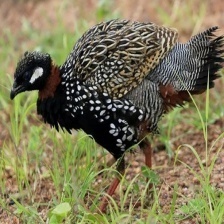
Species: BLACK FRANCOLIN
Scientific name: FRANCOLINUS FRANCOLINUS
ImageNet parent category: partridge